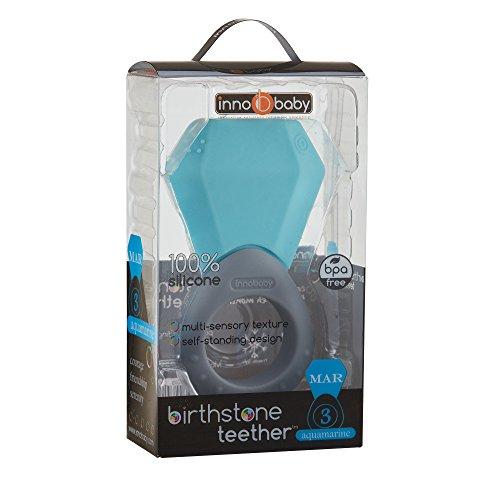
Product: INNOBABY TEETHIN' Smart Birthstone Ring TEETHER - March (Aquamarine)
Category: Baby Products | Baby Care | Pacifiers, Teethers & Teething Relief | Teethers
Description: CELEBRATE BABY'S BIRTH MONTH - Silicone Ring teether is shaped like a large ring and vibrantly colored to match your child's birth month.
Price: $12.89
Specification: ProductDimensions:2.2x3.8x0.6inches|ItemWeight:1.28ounces|ShippingWeight:2.56ounces(Viewshippingratesandpolicies)|ShippingAdvisory:Thisitemmustbeshippedseparatelyfromotheritemsinyourorder.Additionalshippingchargeswillnotapply.|ASIN:B079P8KH3F|Itemmodelnumber:TE-RING03|Manufacturerrecommendedage:0monthsandup